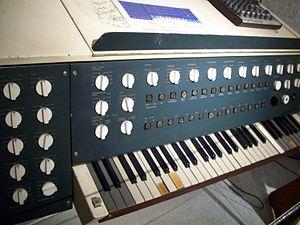
Signal, une aventure dans l'espace est un film de science-fiction germano-polonais écrit et réalisé par Gottfried Kolditz, sorti en 1970. Il s'agit d'une adaptation cinématographique du roman Asteroidenjaeger de Carlos Rasch. Ce film n'a jamais été distribué en France, mais a fait l’objet d’une diffusion télévisée.